Religion in Ivory Coast

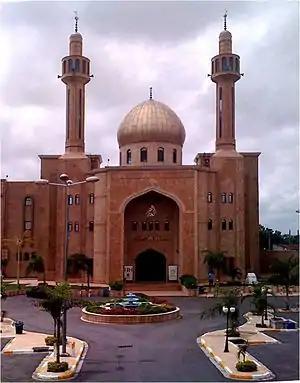
Central mosque in Marcory.

Religion in Ivory Coast is diverse, with no particular religion representing the majority of the population. According to the 2021 census, Islam (mainly Sunni) is professed by 42.5% of the total population, while adherents of Christianity (mainly Catholic and Evangelical) represented 39.8% of the population. In addition, 12.6% of Ivorians reported to be non-religious and 2.2% claimed to follow Animism or traditional faiths. Between the 2014 and 2021 censuses, the share of Christians increased from 33.9 to 39.8 percent, while the share of Muslims declined from 42.9 to 42.5 percent of the total population.